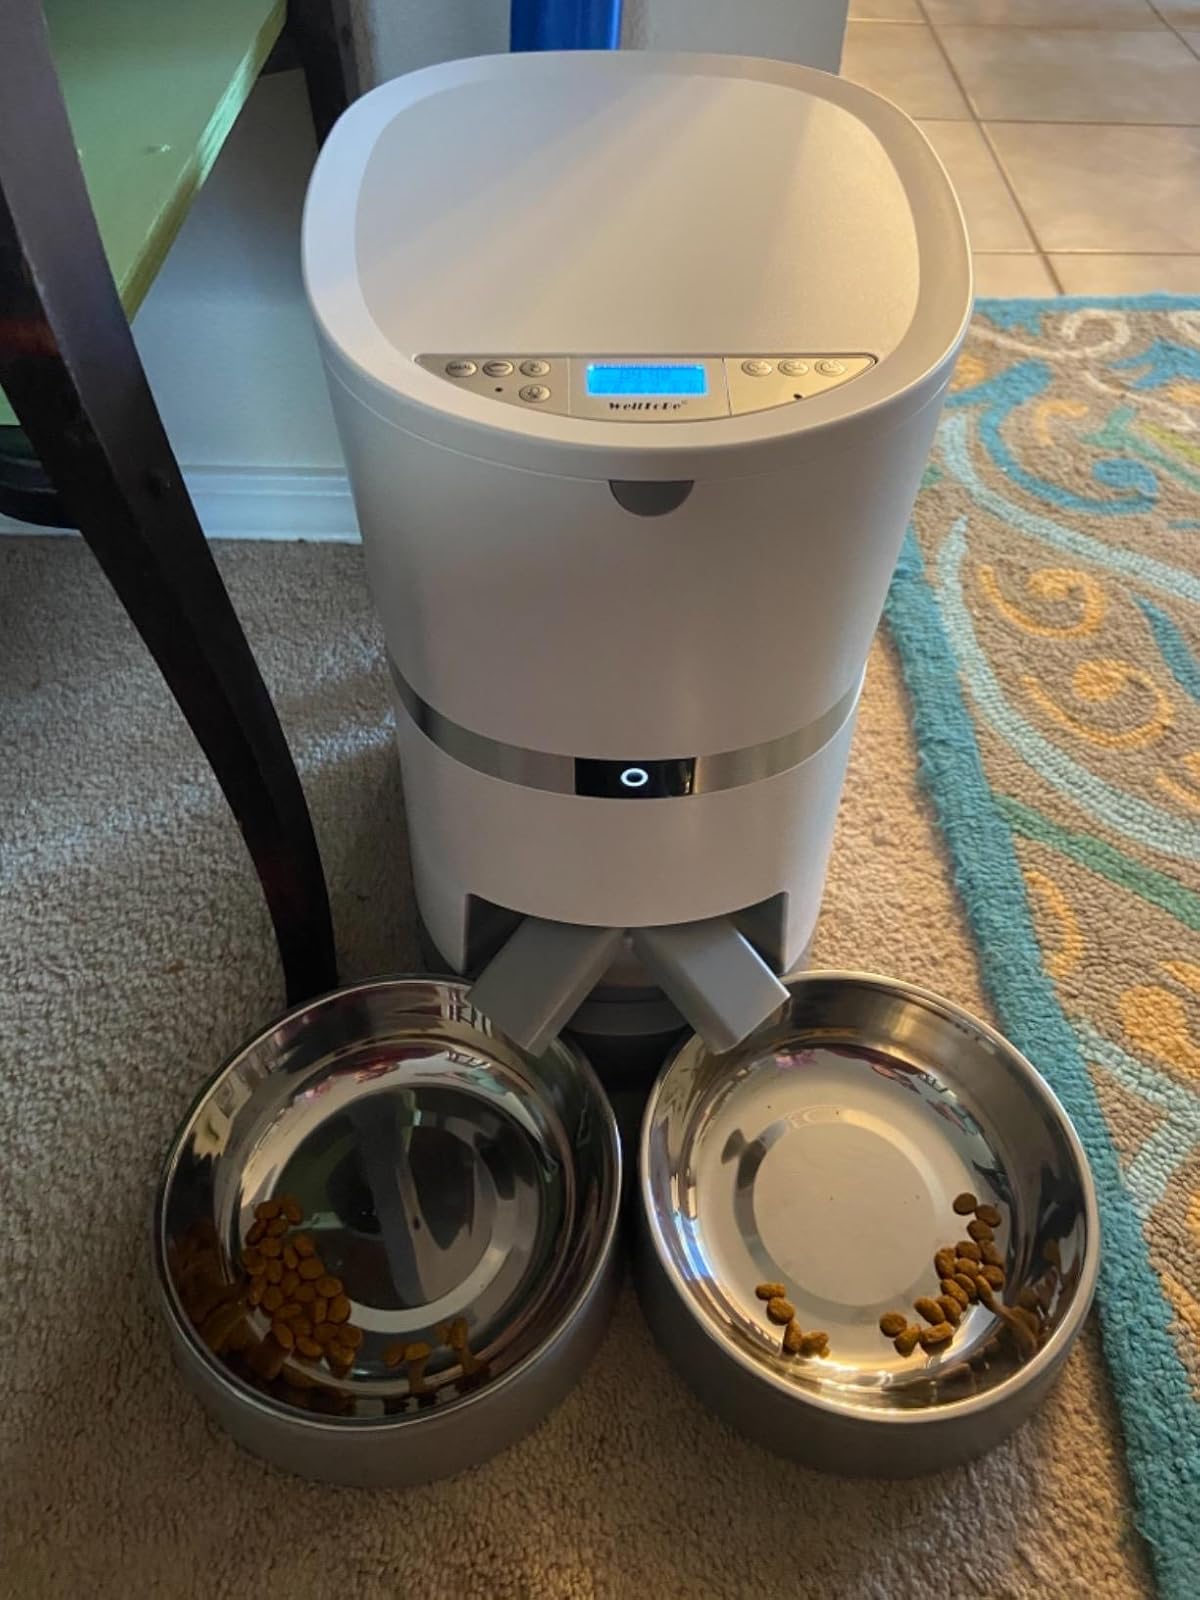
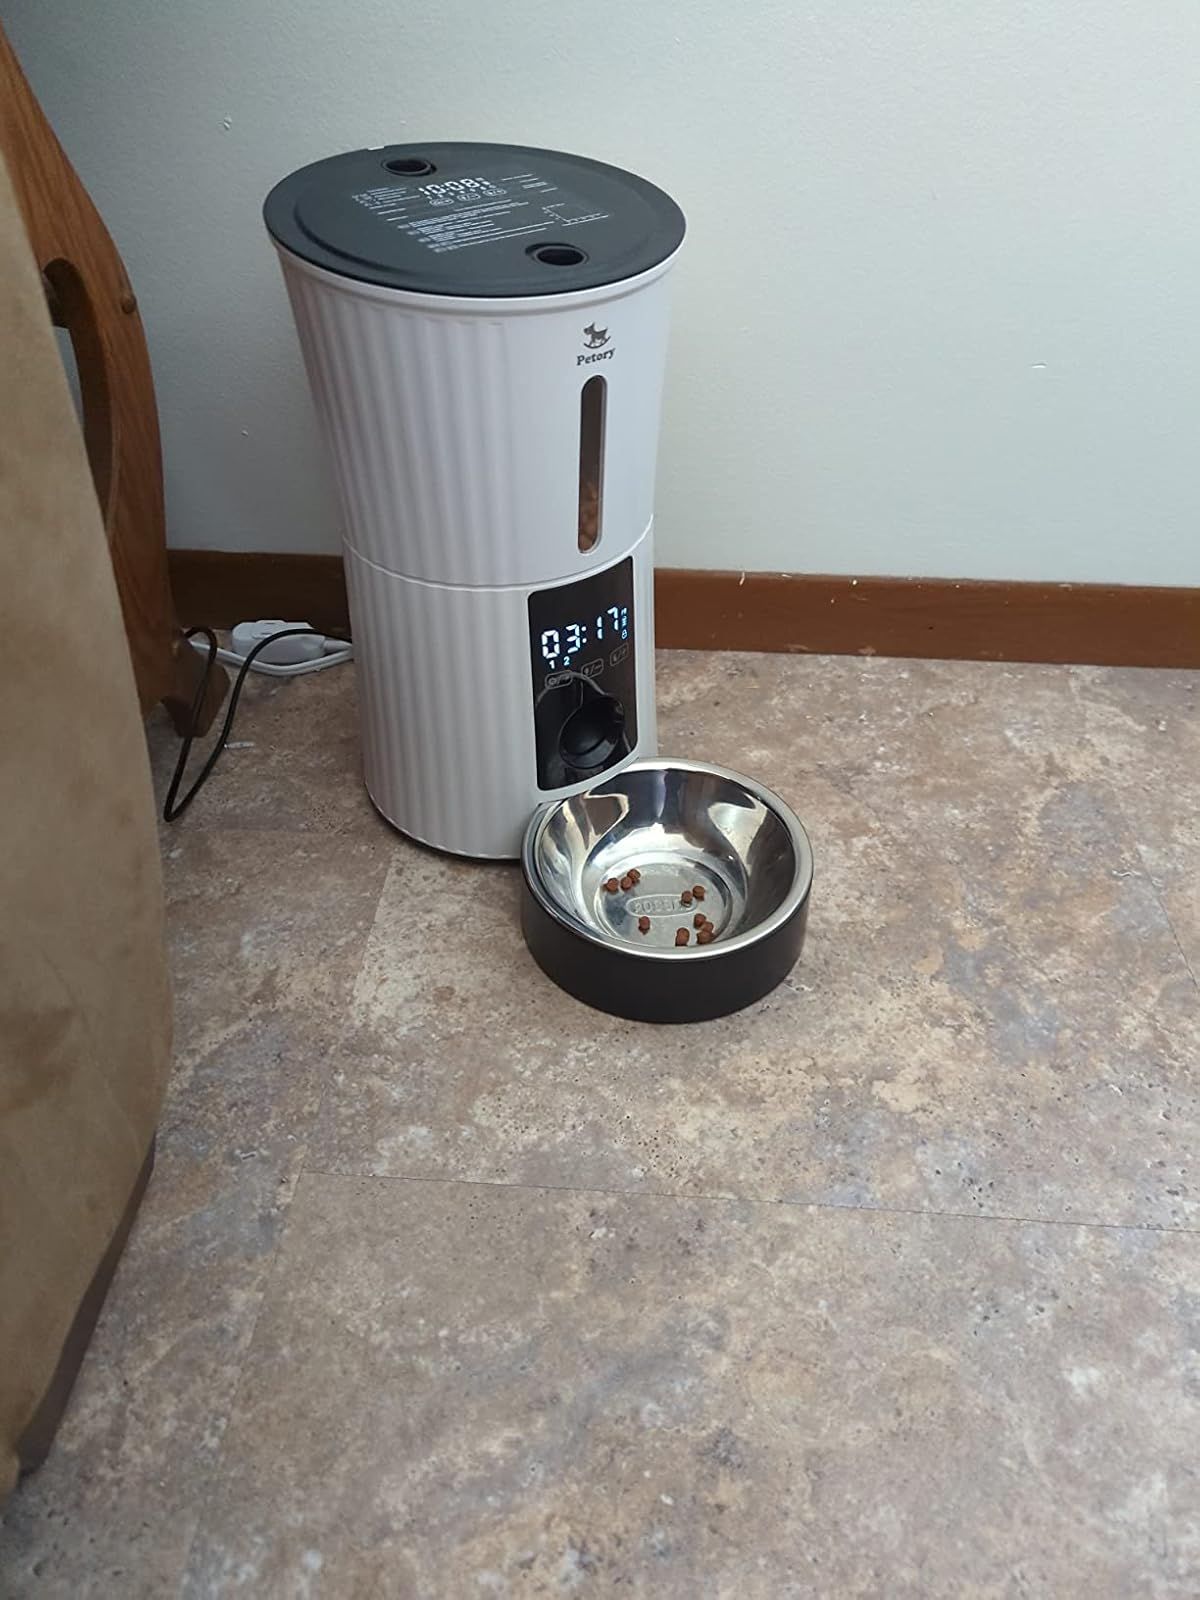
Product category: items_feeder
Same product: no